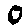
Label: 0